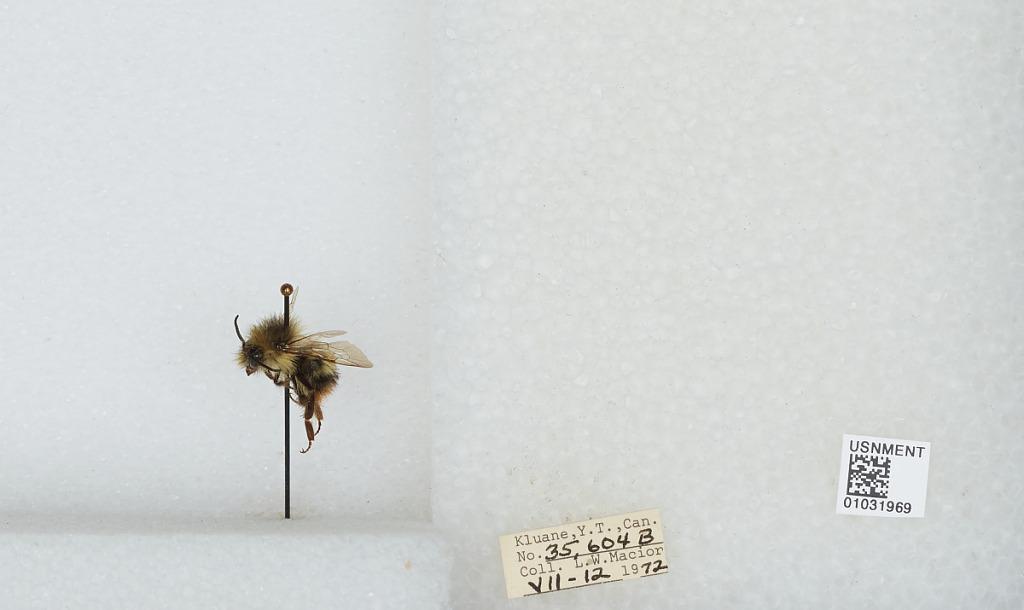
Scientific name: Bombus (Pyrobombus) mixtus Cresson
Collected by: L. Macior
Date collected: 1972-7-12
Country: Canada
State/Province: Yukon Territory
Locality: Kluane
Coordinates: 60.75, -139.5